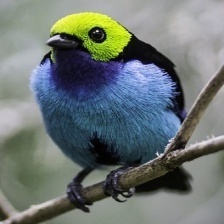
Species: PARADISE TANAGER
Scientific name: TANGARA CHILENSIS